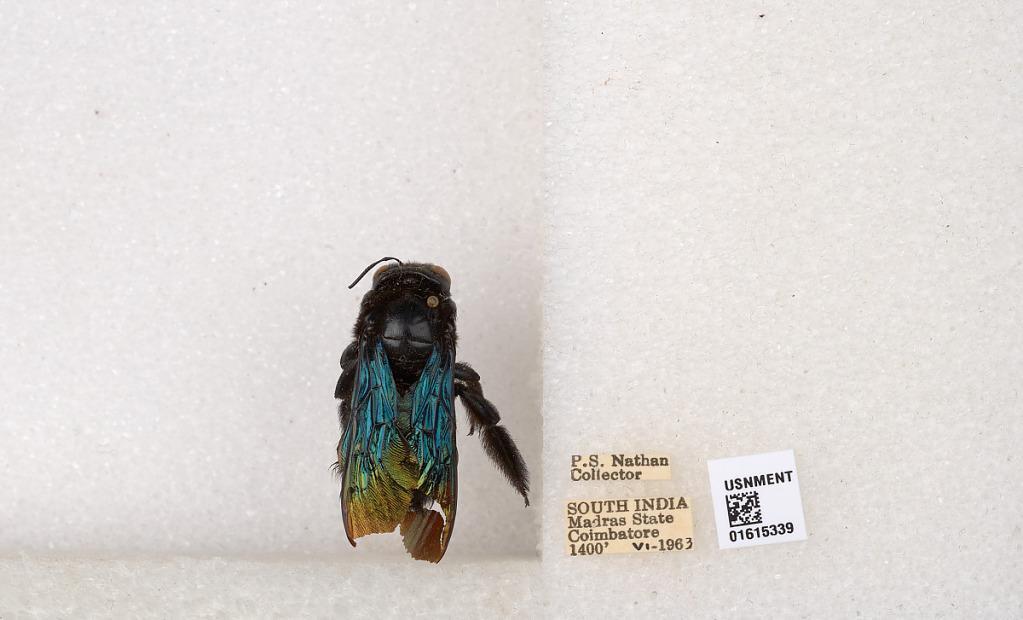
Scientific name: Xylocopa (Biluna) auripennis auripennis Lepeletier
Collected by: P. Nathan
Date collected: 1963-6-1
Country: India
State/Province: Tamil Nadu
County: Coimbatore
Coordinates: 10.9955, 76.9034